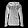
Label: Coat